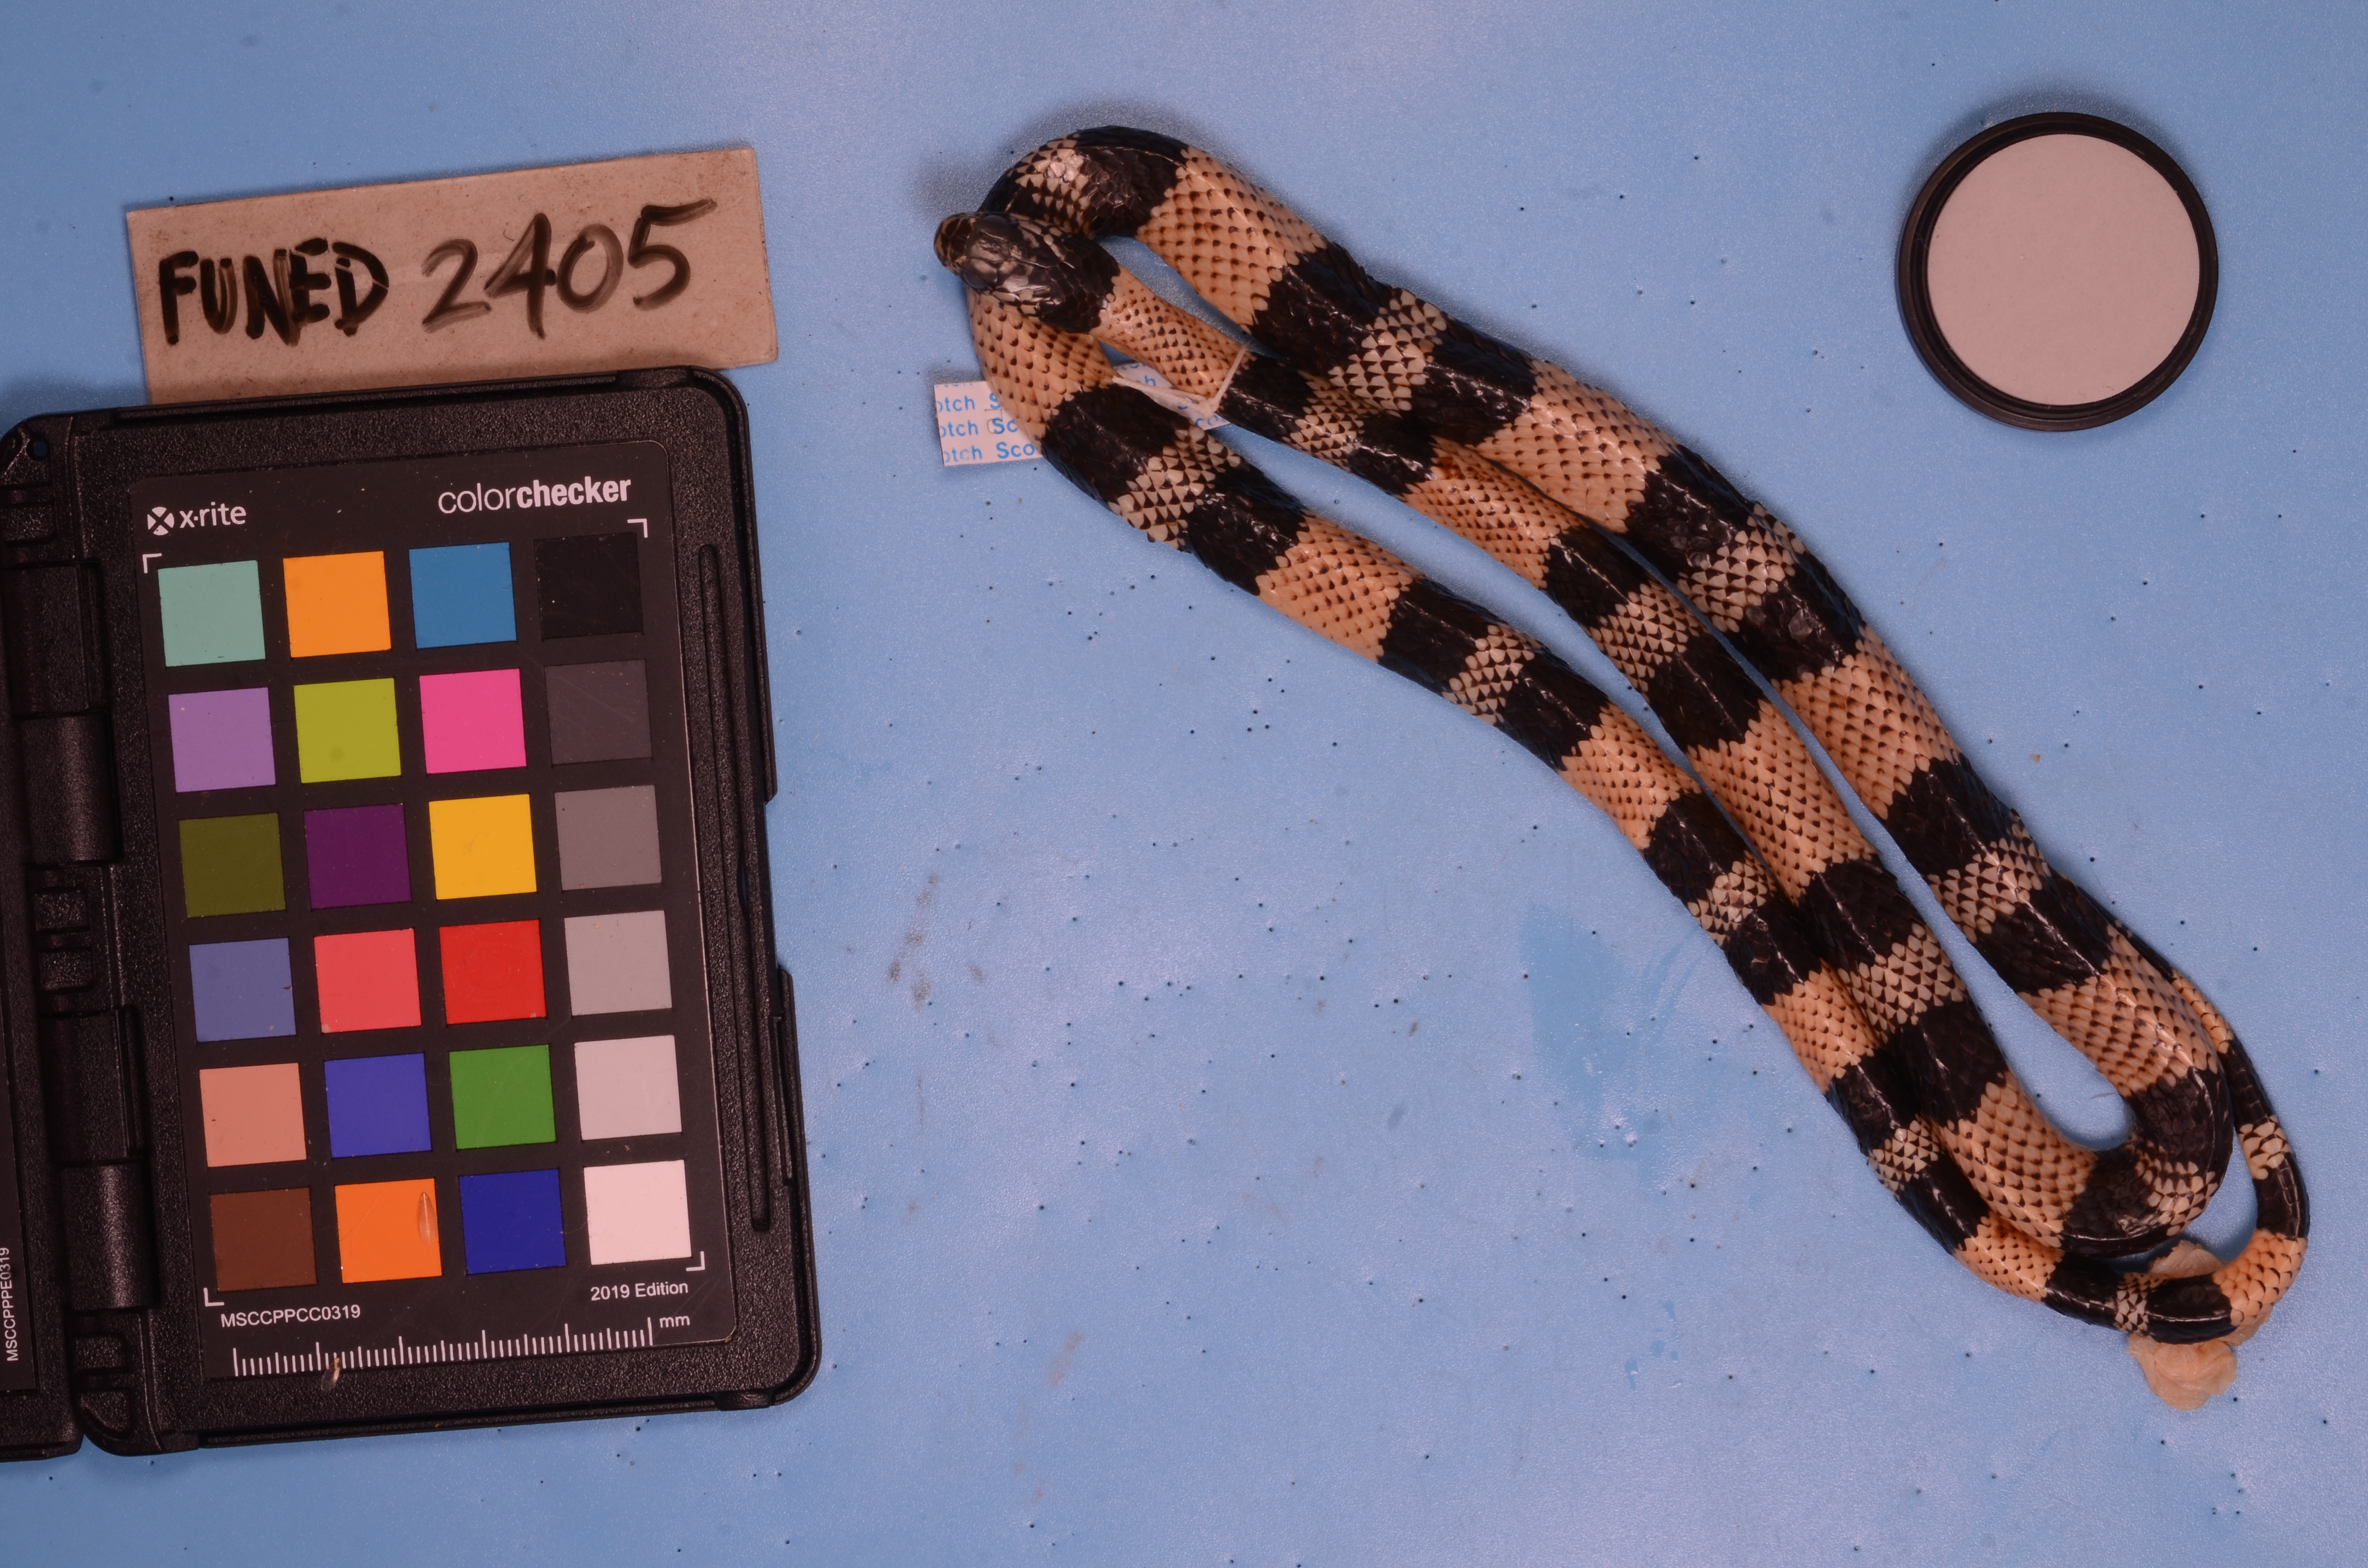
Species: Erythrolamprus aesculapii
View: dorsal
Mimicry status: mimic